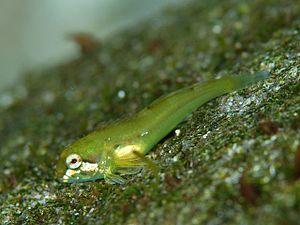
Les Cottoidei sont un sous-ordre de poissons téléostéens.
Les Cottidés sont une famille de poissons regroupant les cottes, chabots et chaboisseaux. Il s'agit d'espèces septentrionales vivant sur le fond et bien que la plupart des espèces soient marines, un bon nombre se retrouvent dans les eaux douces d'Asie, d'Europe et du nord de l'Amérique du Nord.